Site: brandenburg
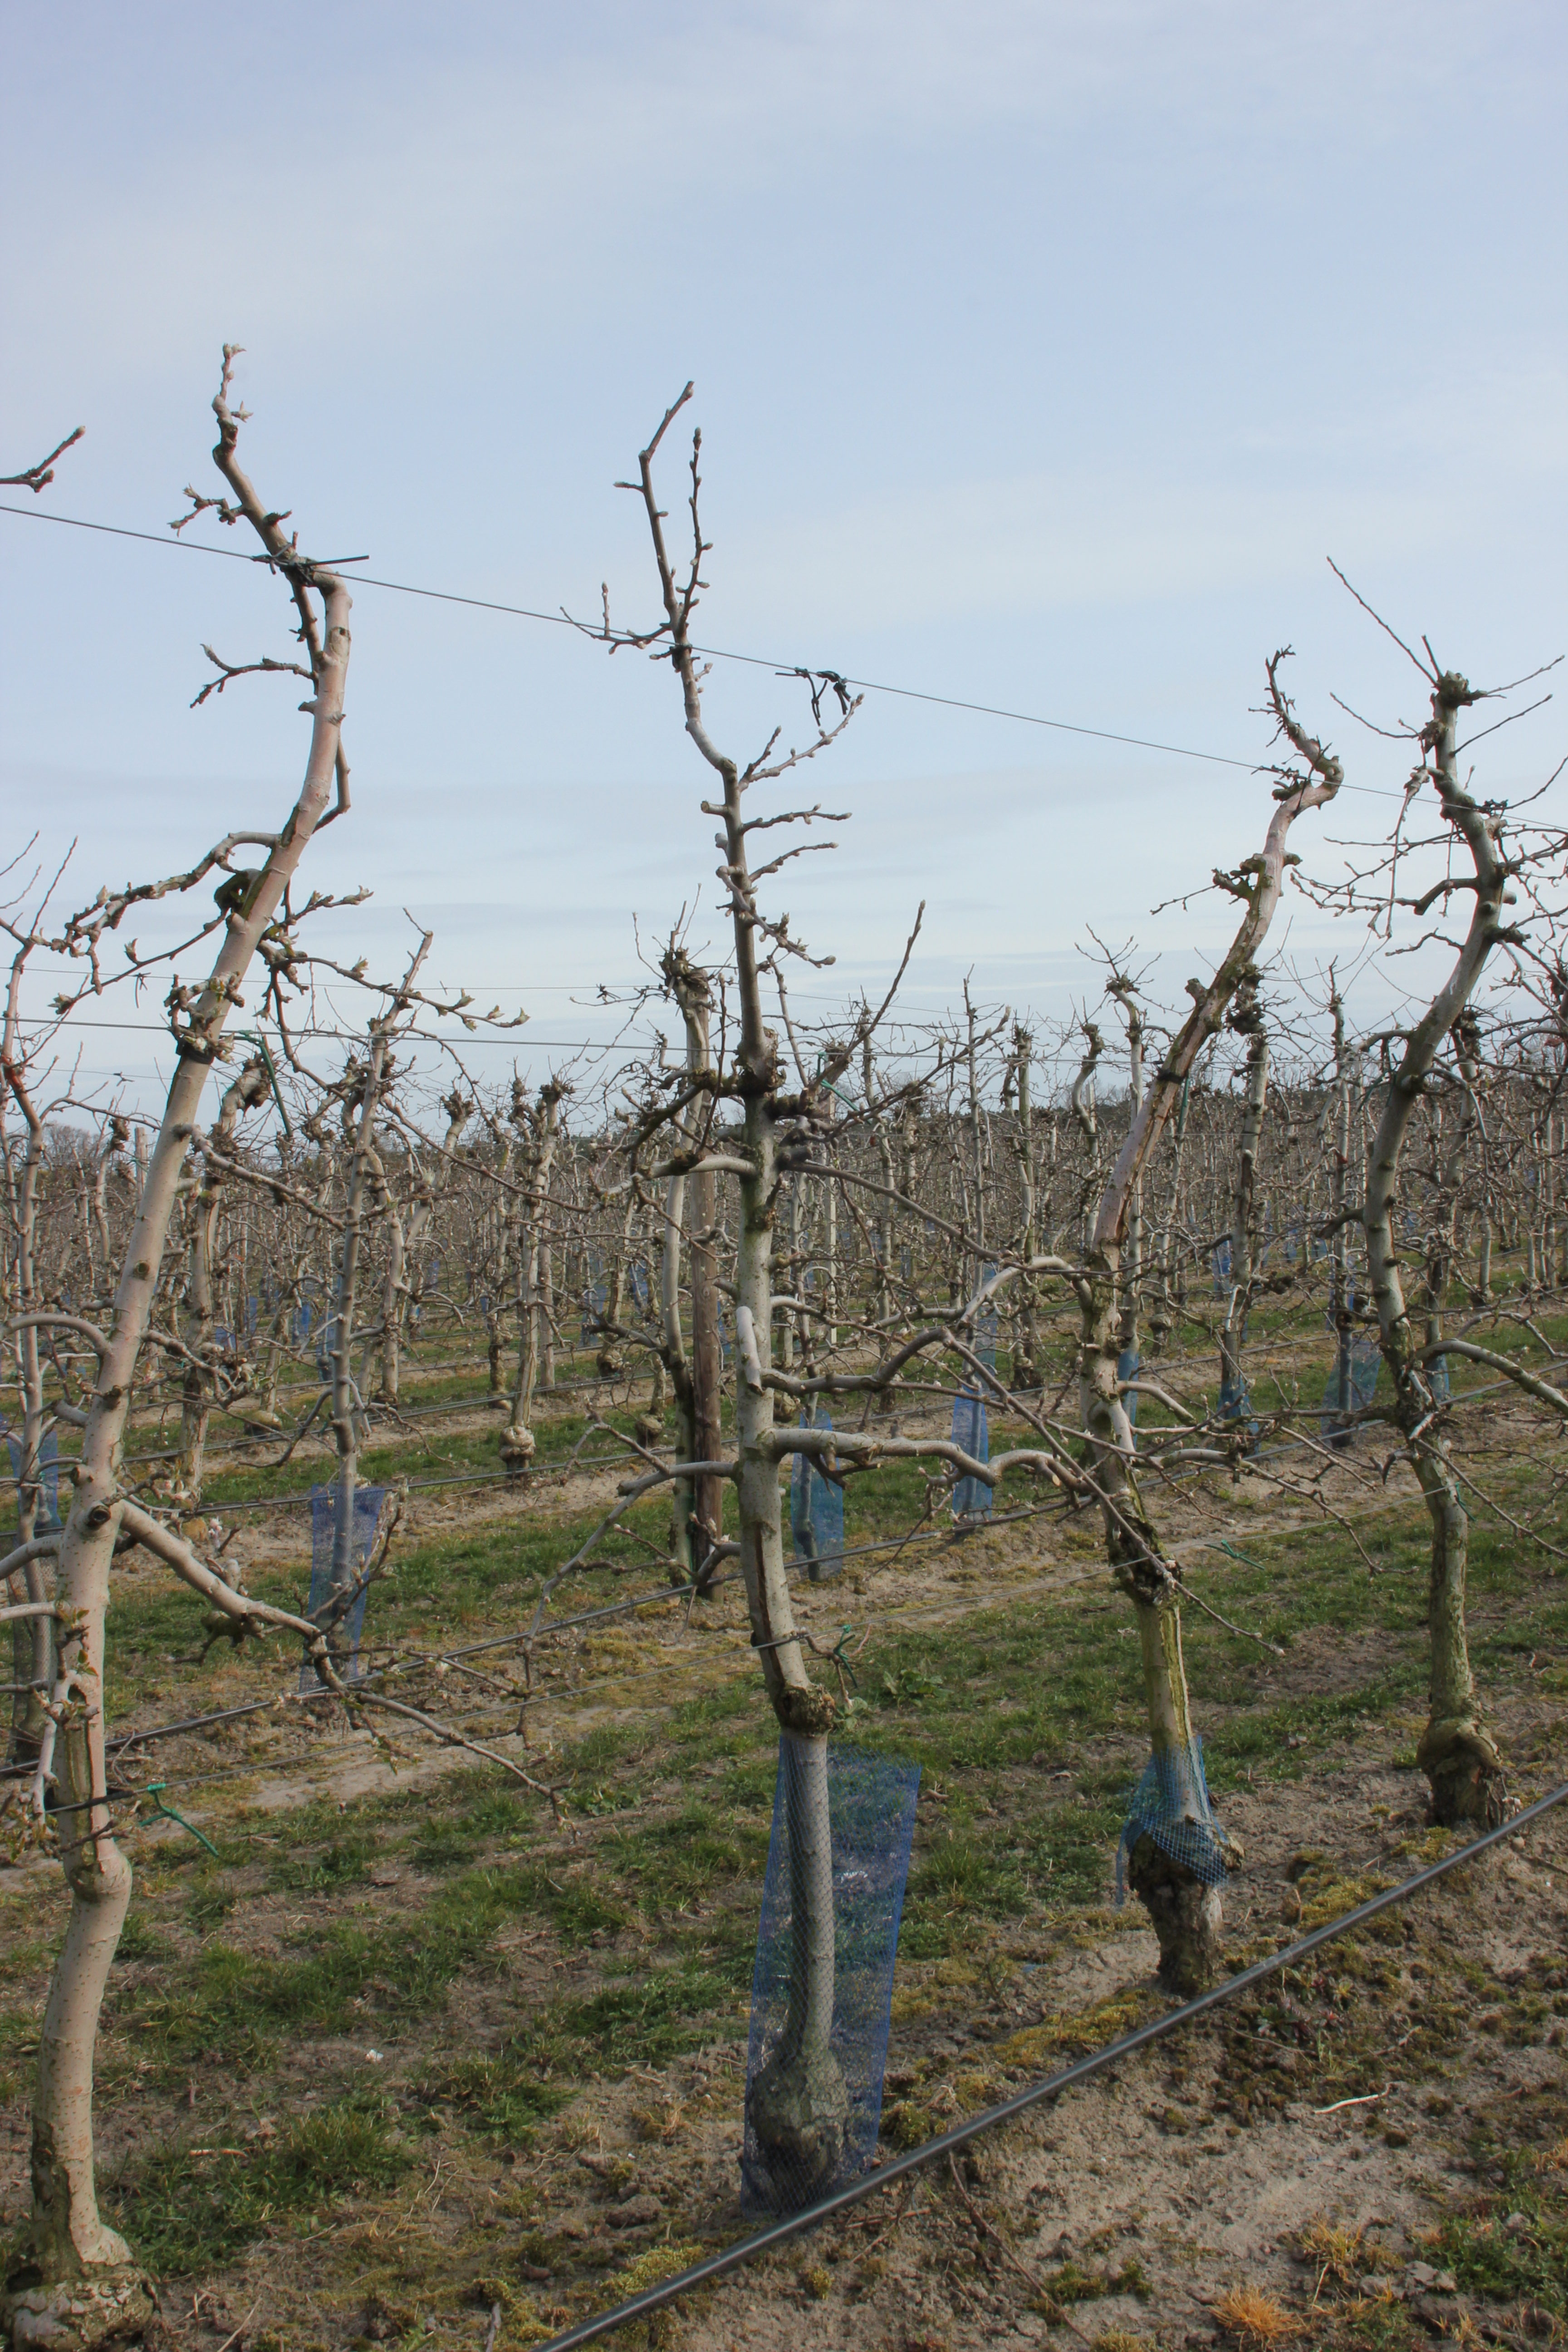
Growth stage (BBCH 54): Inflorescence emergence